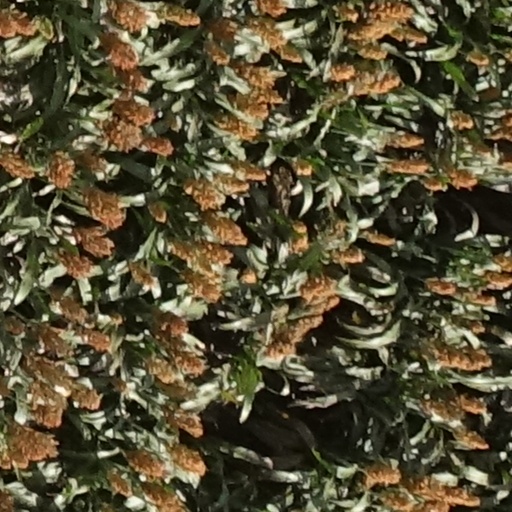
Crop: sorghum